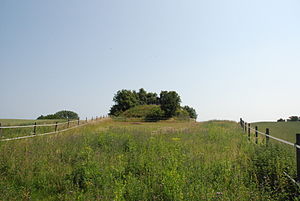
Handskehøj
Handskehøj set fra vest.
Gravhøjen Handskehøj, Ramløse Sogn, Holbo Herred, Frederiksborg Amt, Danmark, fotograferet fra vest. This is a photo of an archaeological site or monument in Denmark, number 91959 in the Heritage Agency of Denmark database for Sites and Monuments.
Handskehøj er en gravhøj beliggende ved Ellemosen nær Ramløse. Egnen omkring Ramløse har mange spor efter menneskelig aktivitet allerede i bronzealderen. Gravmælerne Hyrdehøj og Handskehøj er imponerende store, og på de dyrkede marker mellem disse høje er der spor af overpløjede gravhøje fra samme tidsalder. Handskehøj dateres til mellem 1800 f.kr og 500 f.kr.